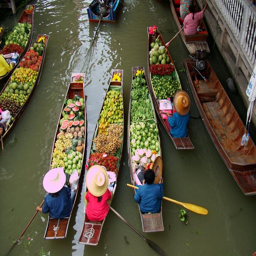
shopping at the floating markets